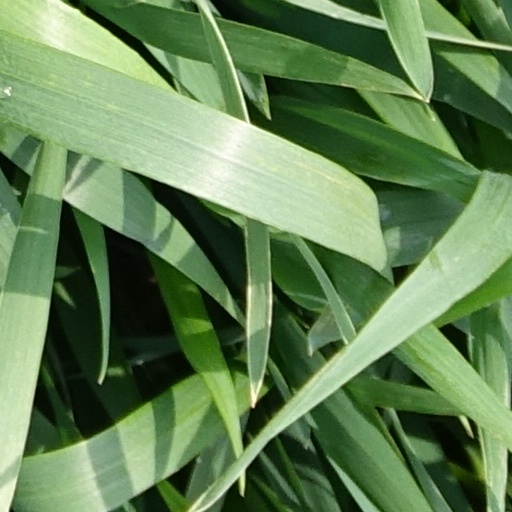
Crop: wheat